Bird-worm seal script

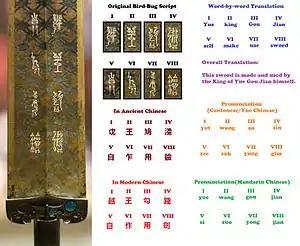
The bird seal script on the Sword of Goujian and its equivalents in modern Chinese

The bird-worm seal script is a type of ancient seal script originating in China.